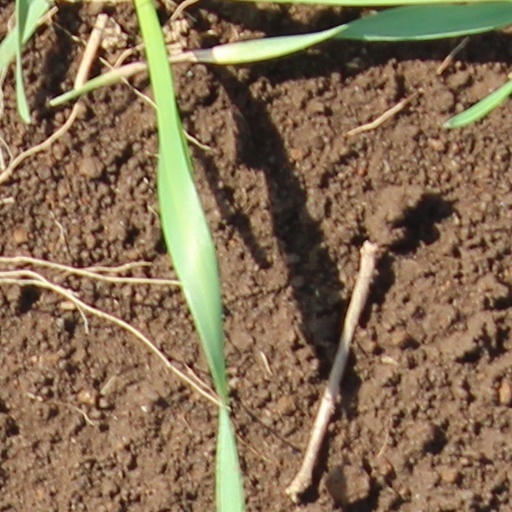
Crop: wheat